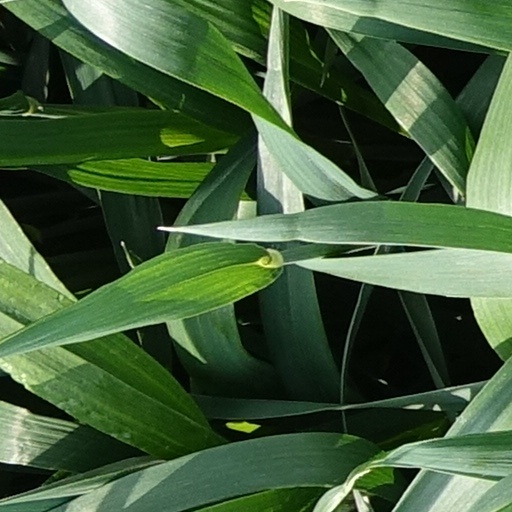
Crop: wheat